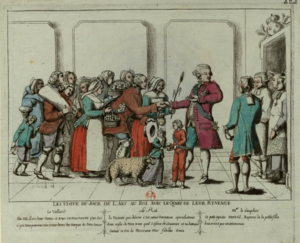
Anonyme.- Les Visite du Jour de l'Ans au Roi Avec le Quart de Leur Revenue
L'histoire de l'impôt en France voit, sur plus d'un millénaire, l'émergence, l'affirmation et la croissance d'une fiscalité d'État. L'impôt est l'un des outils fondamentaux de l'affirmation des États territoriaux modernes, avec un développement qui suit celui de l'administration. Sur une longue période, l'impôt connaît des évolutions reflétant les changements de l'État, de la société et de l'économie françaises ainsi que le besoin récurrent de financer de nouveaux types de dépenses publiques.